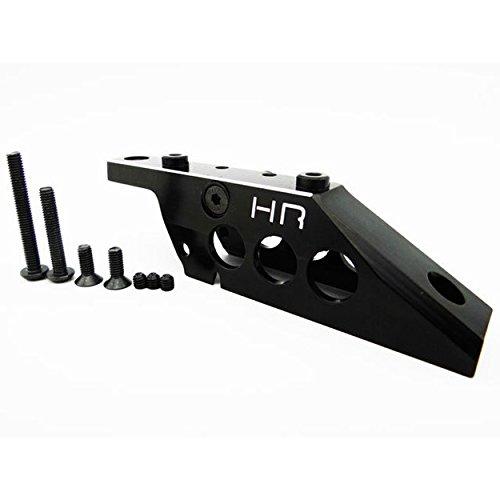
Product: Hot Racing WRA08AR01 Adjustable Rear Upper 4-Link Mount - AR60 Yeti Wraith Ax10
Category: Toys & Games | Hobbies | Remote & App Controlled Vehicles & Parts | Remote & App Controlled Vehicle Parts
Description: This item works with: Axial AX-10 Ridgecrest Crawler, RR-10 Bomber, SMT10 Grave Digger Monster Jam Truck, Wraith 4WD Rock Racer RTR, Yeti.
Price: $23.88
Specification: ProductDimensions:2.1x4.1x0.9inches|ItemWeight:0.32ounces|ShippingWeight:0.32ounces(Viewshippingratesandpolicies)|ASIN:B014Z2790C|Itemmodelnumber:HRAWRA08AR01|Manufacturerrecommendedage:16-16years